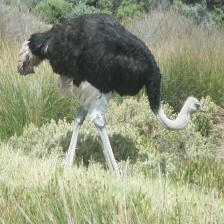
Species: OSTRICH
Scientific name: STRUTHIO CAMELUS